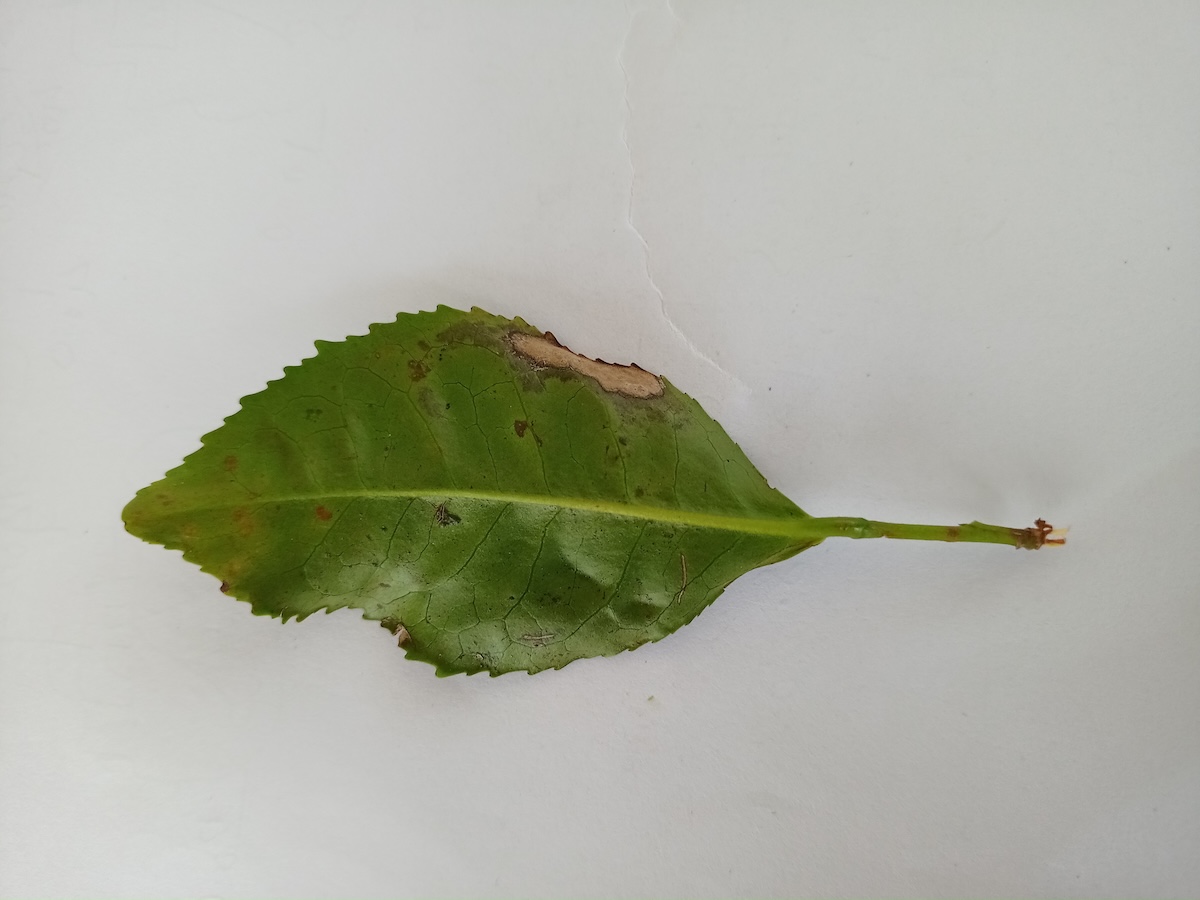
Label: Brown Blight